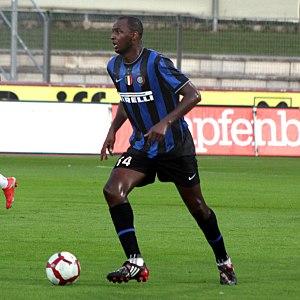
Patrick Vieira, né le 23 juin 1976 à Dakar, est un footballeur international français reconverti entraîneur.